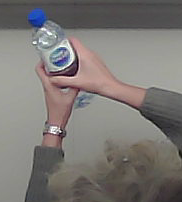
Product: nestle_water